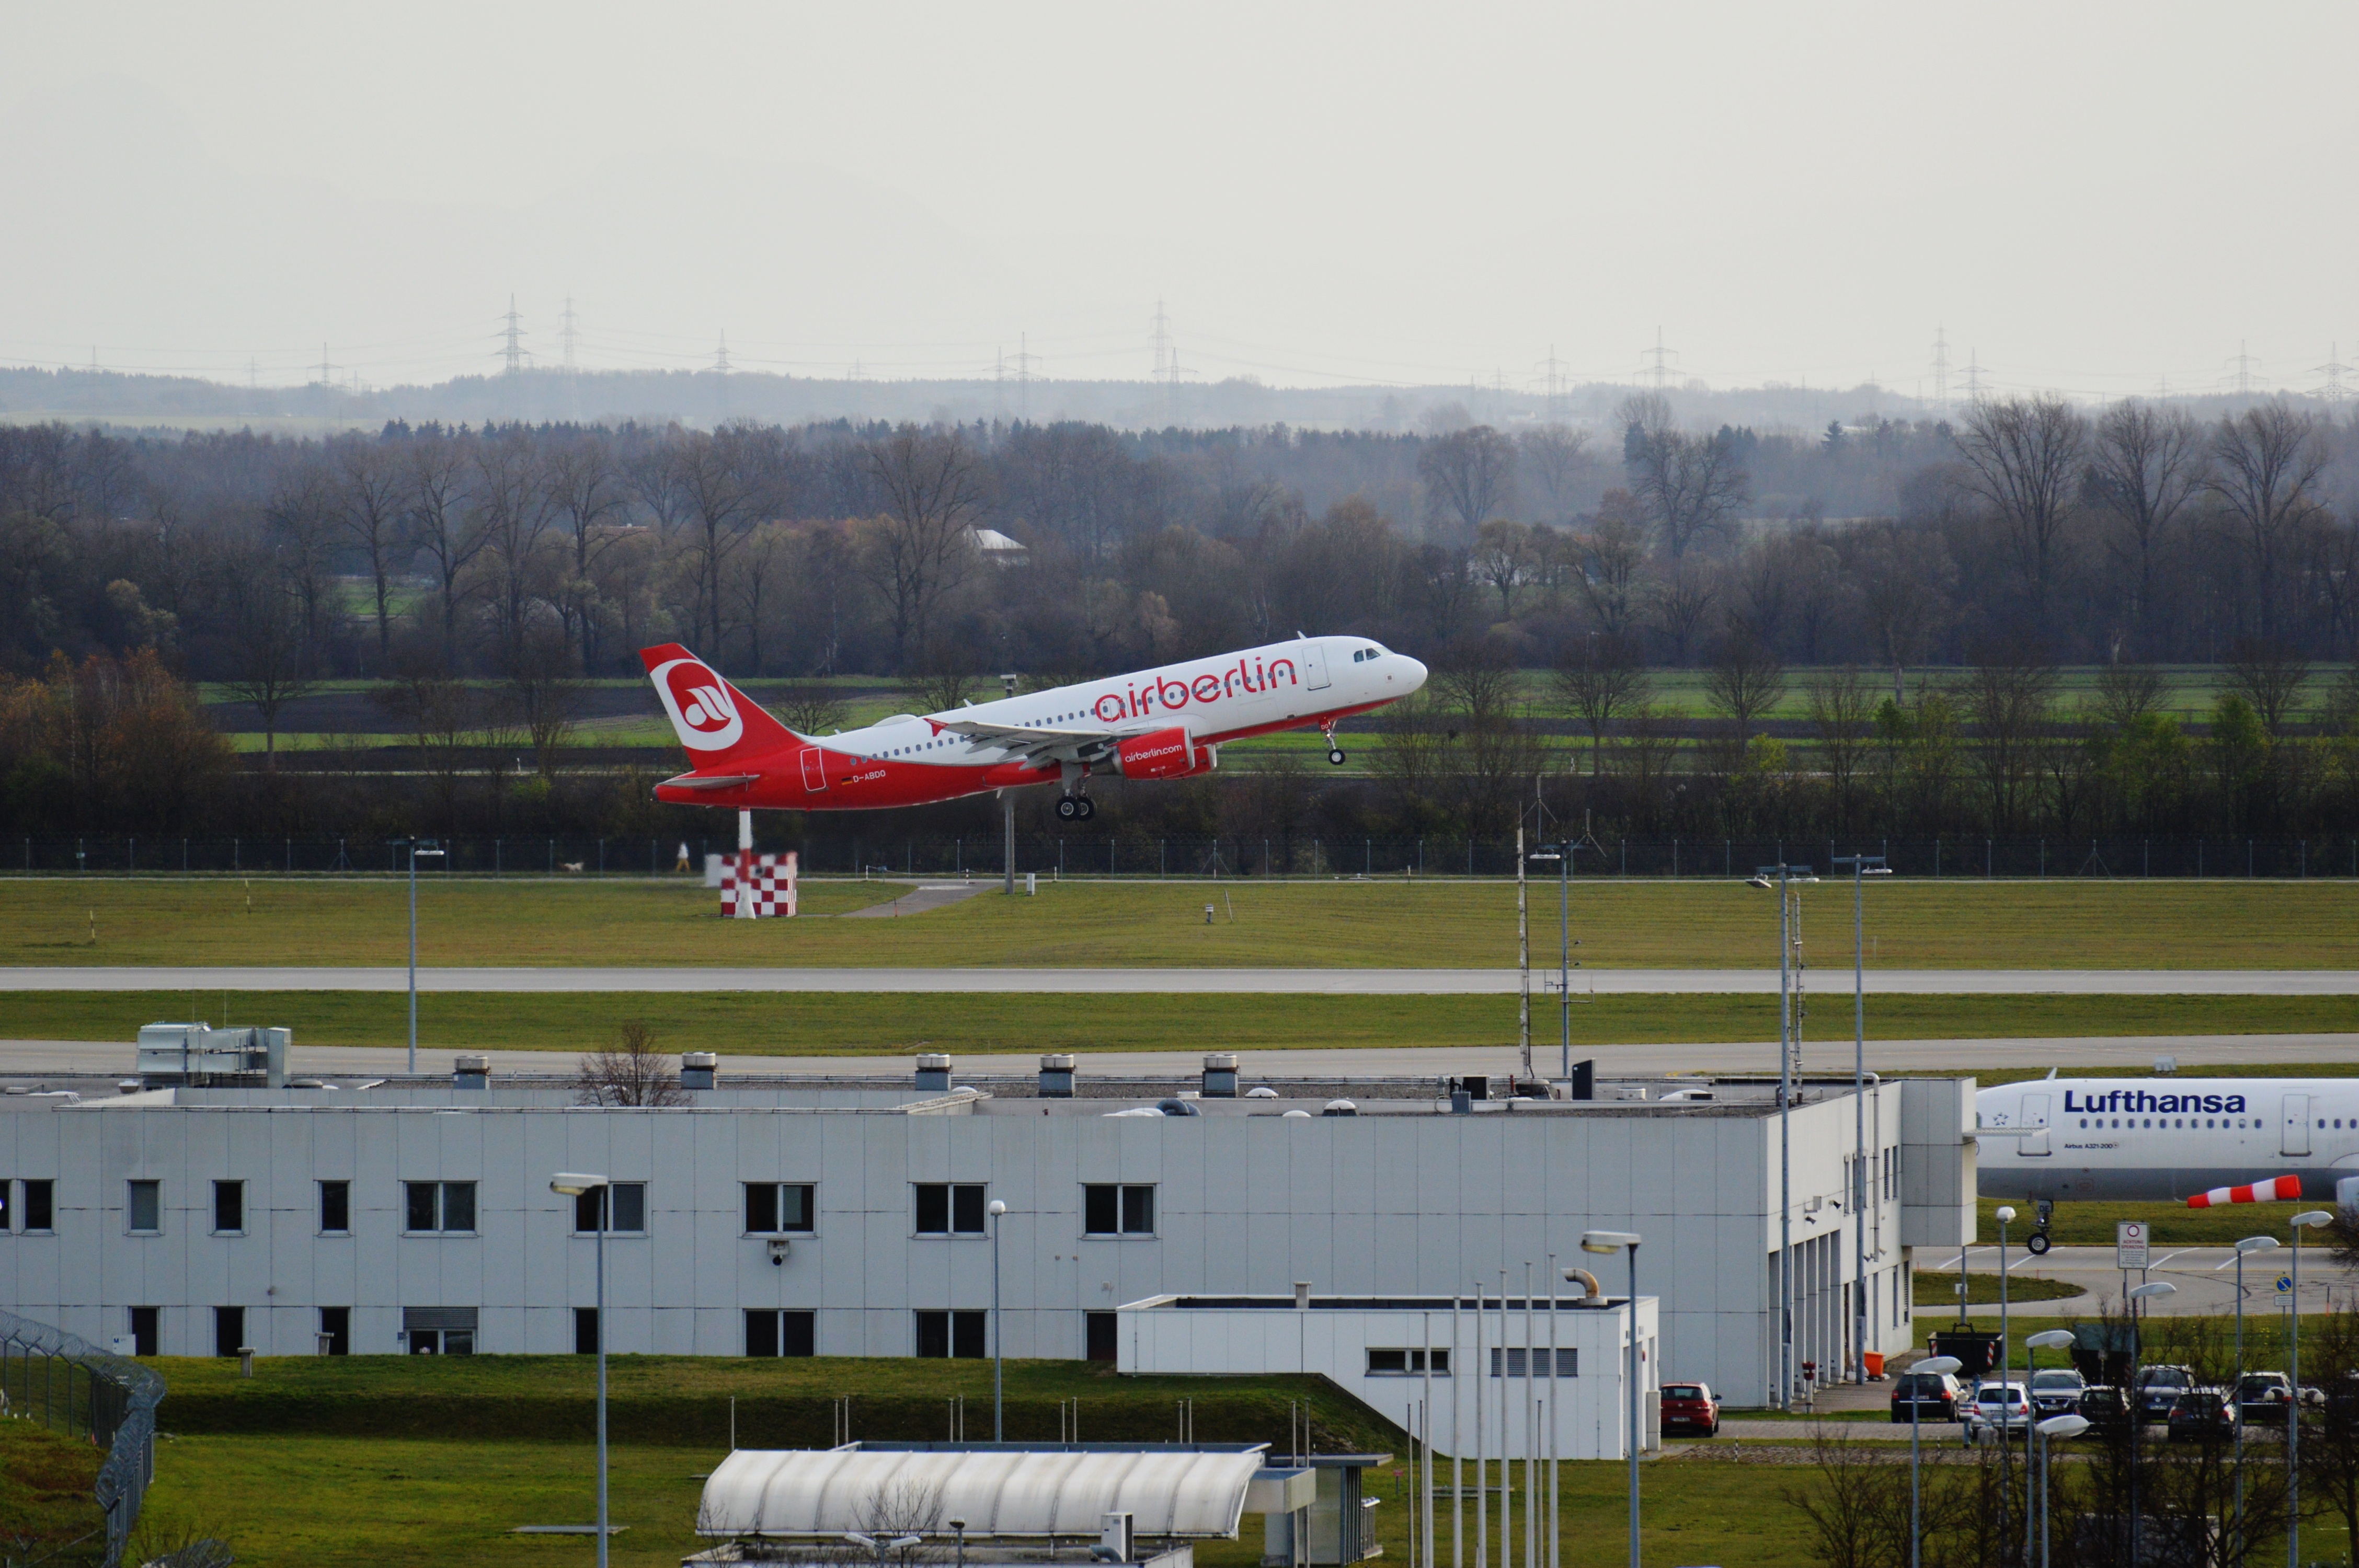
fly, airport, travel, airplane, aircraft, vehicle, airline, aviation, flight, departure, infrastructure, airliner, airbus, munich, takeoff, air traffic, passenger aircraft, air force, jet aircraft, airbus a330, boeing 777, atmosphere of earth, wide body aircraft, narrow body aircraft